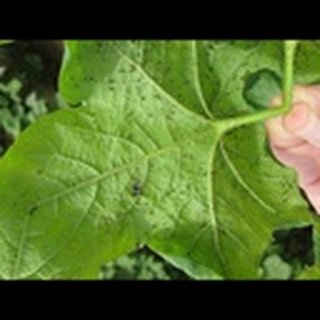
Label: cotton_aphids